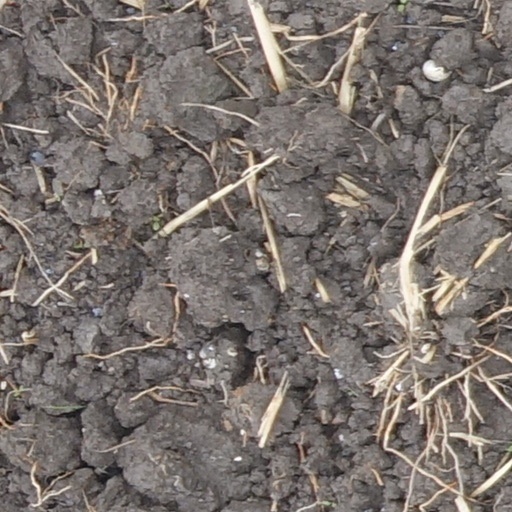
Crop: wheat